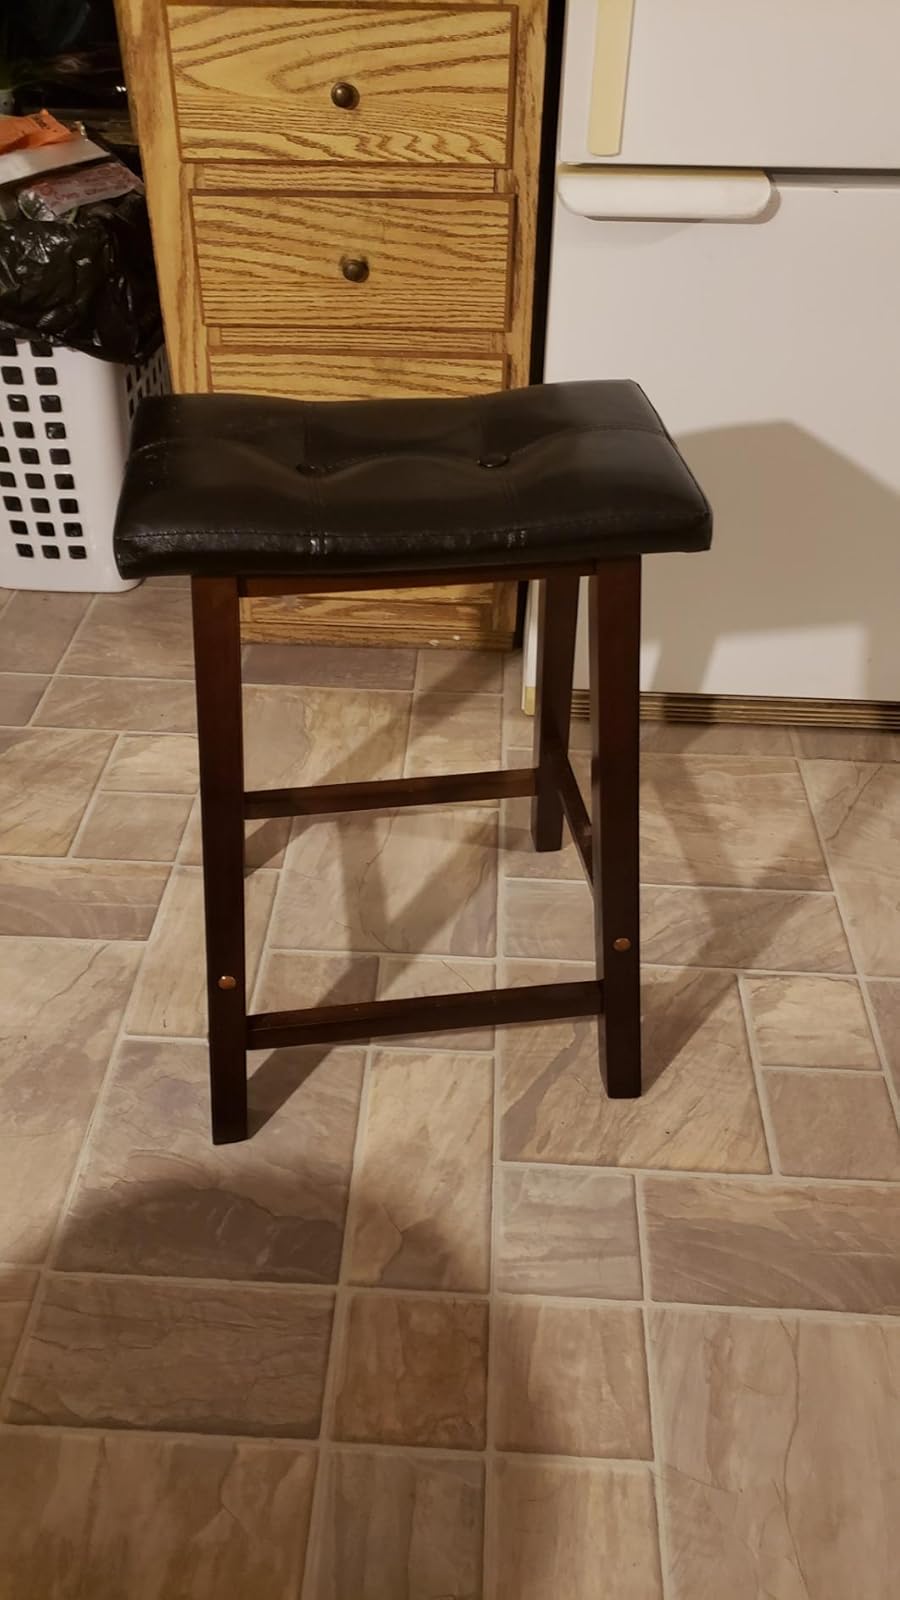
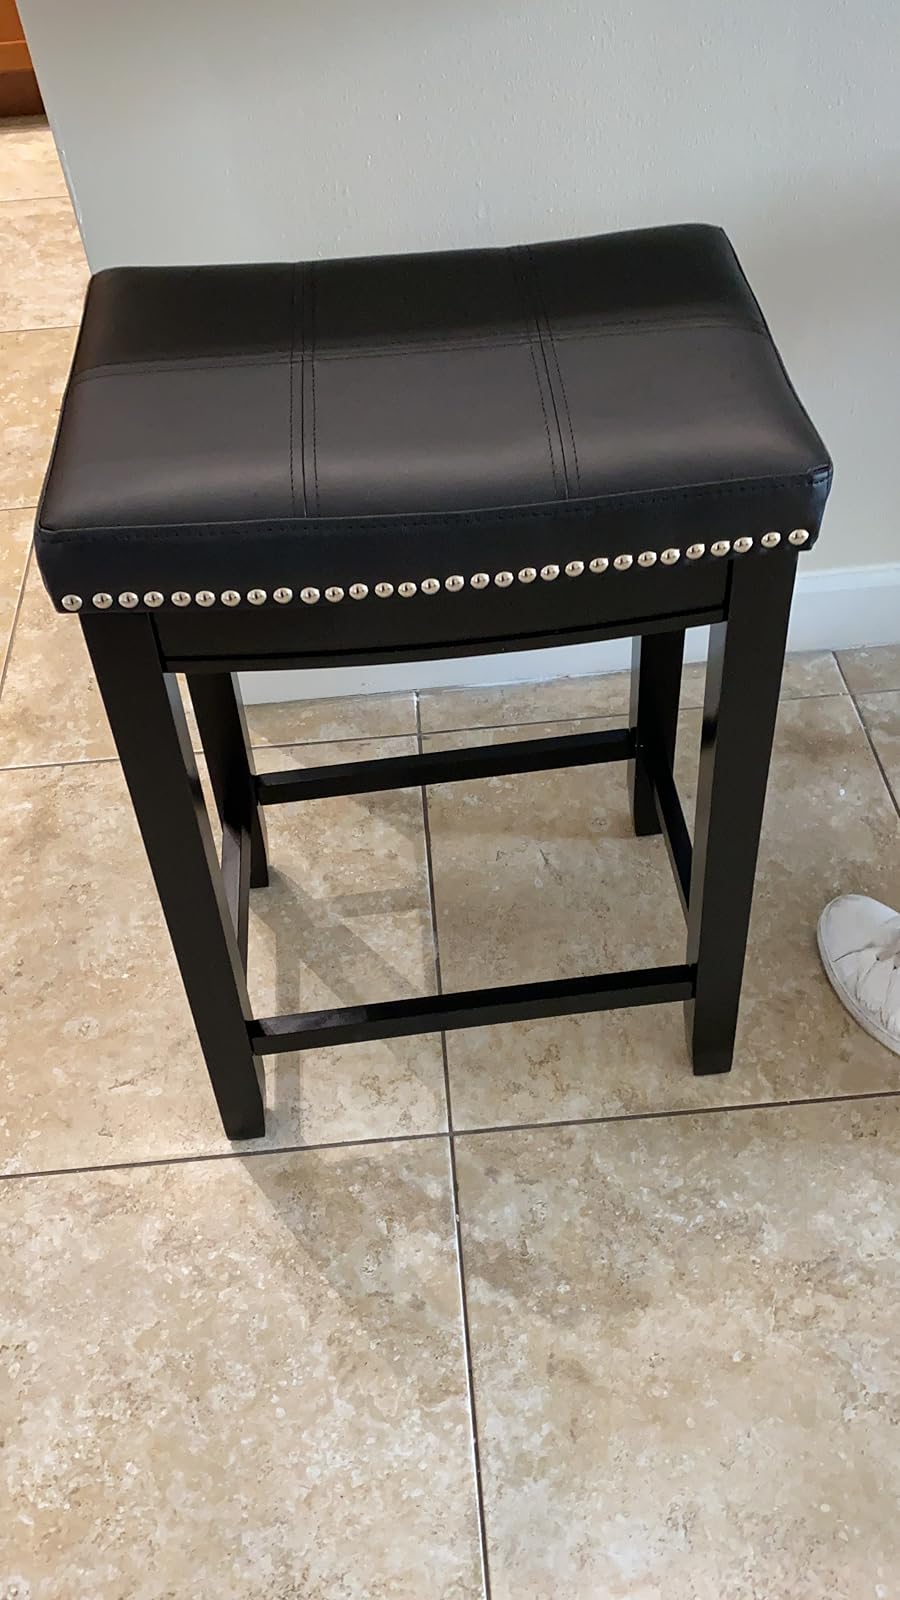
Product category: stool
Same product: no